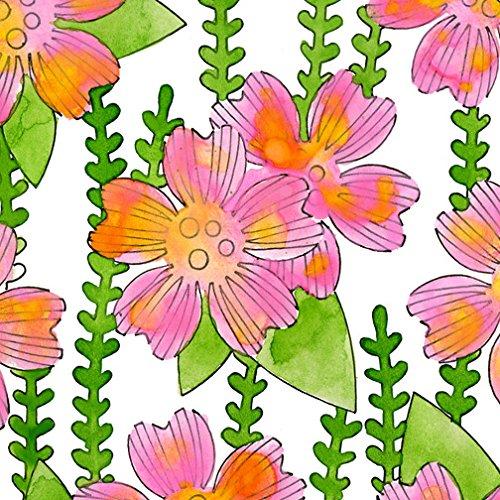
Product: Faber-Castell Creative Studio Watercolor Art for Beginners - Create Floral Watercolor Designs
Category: Toys & Games | Arts & Crafts | Craft Kits
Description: WATERCOLOR FOR BEGINNERS - Learn the basics to creating fun floral watercolor art with this complete set, ideal for beginners.
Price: $8.90
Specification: ProductDimensions:1x8.4x8.4inches|ItemWeight:4ounces|ShippingWeight:4ounces(Viewshippingratesandpolicies)|ASIN:B07JV9RDDW|Itemmodelnumber:FC770805T|Manufacturerrecommendedage:13yearsandup